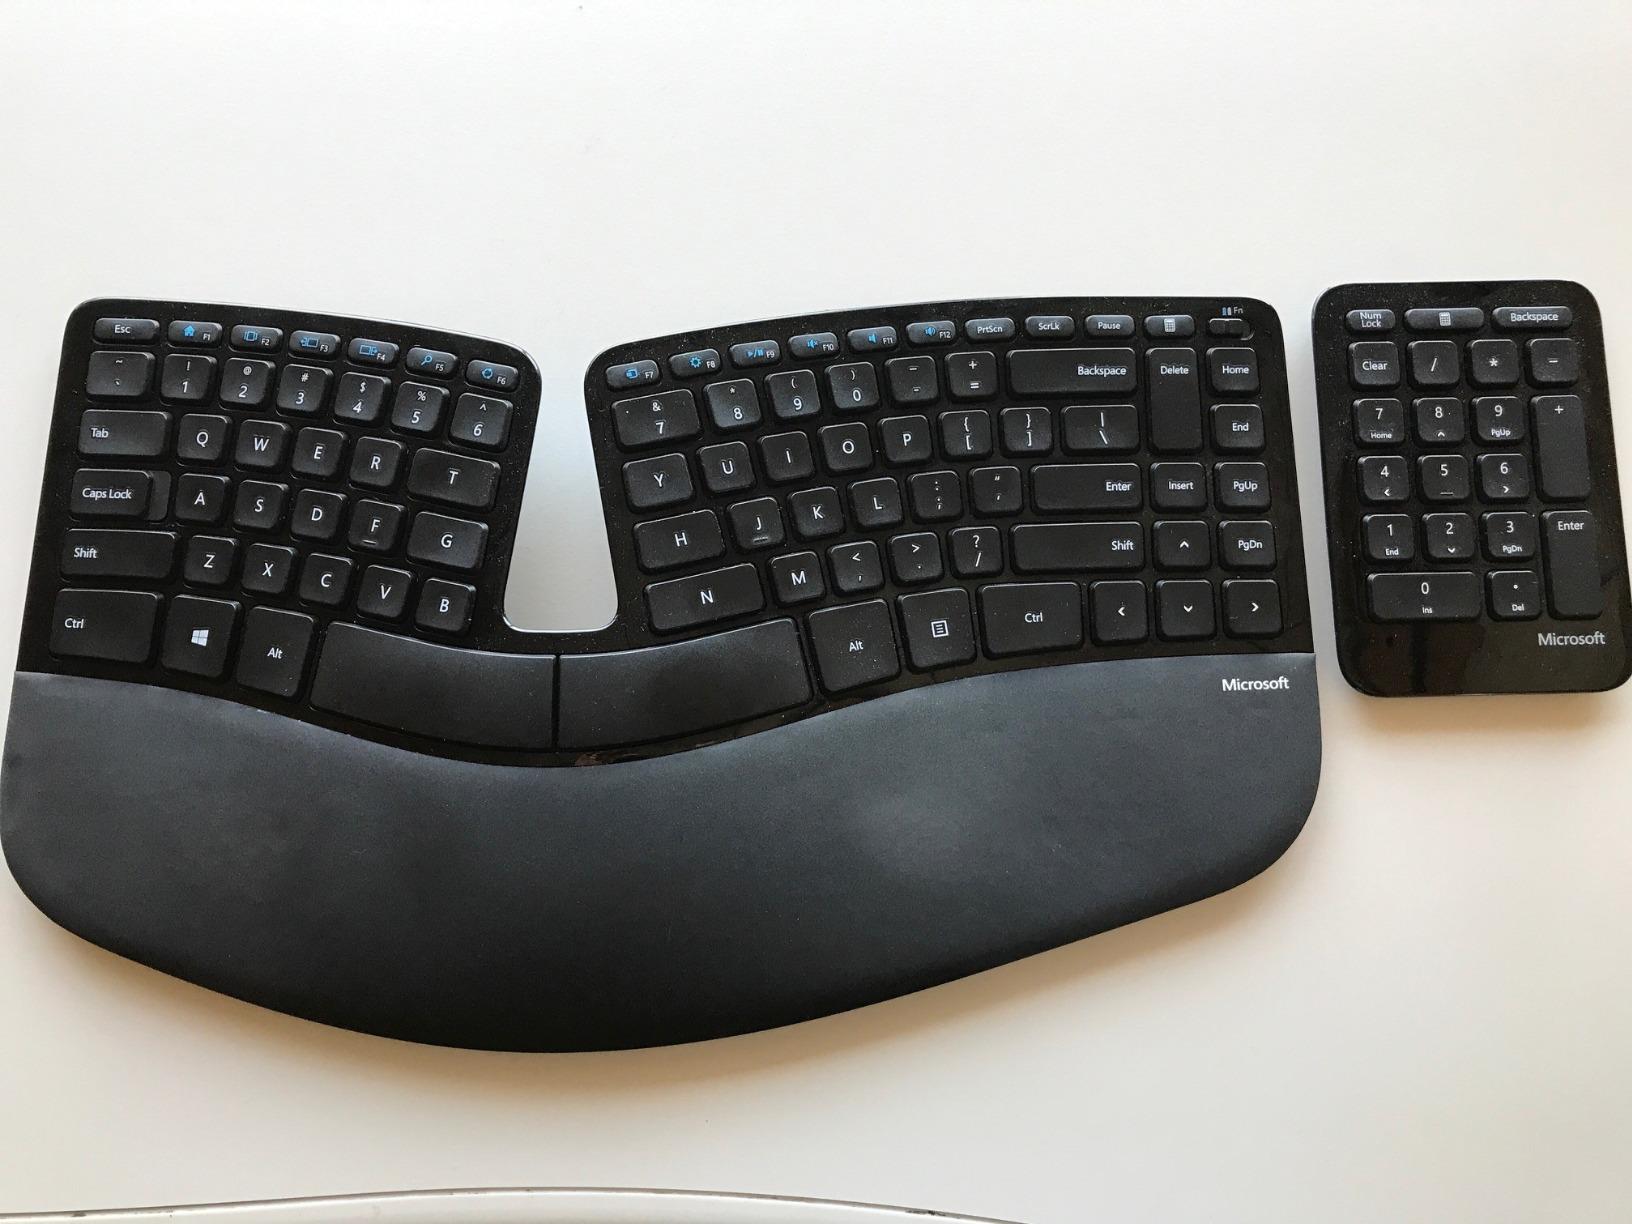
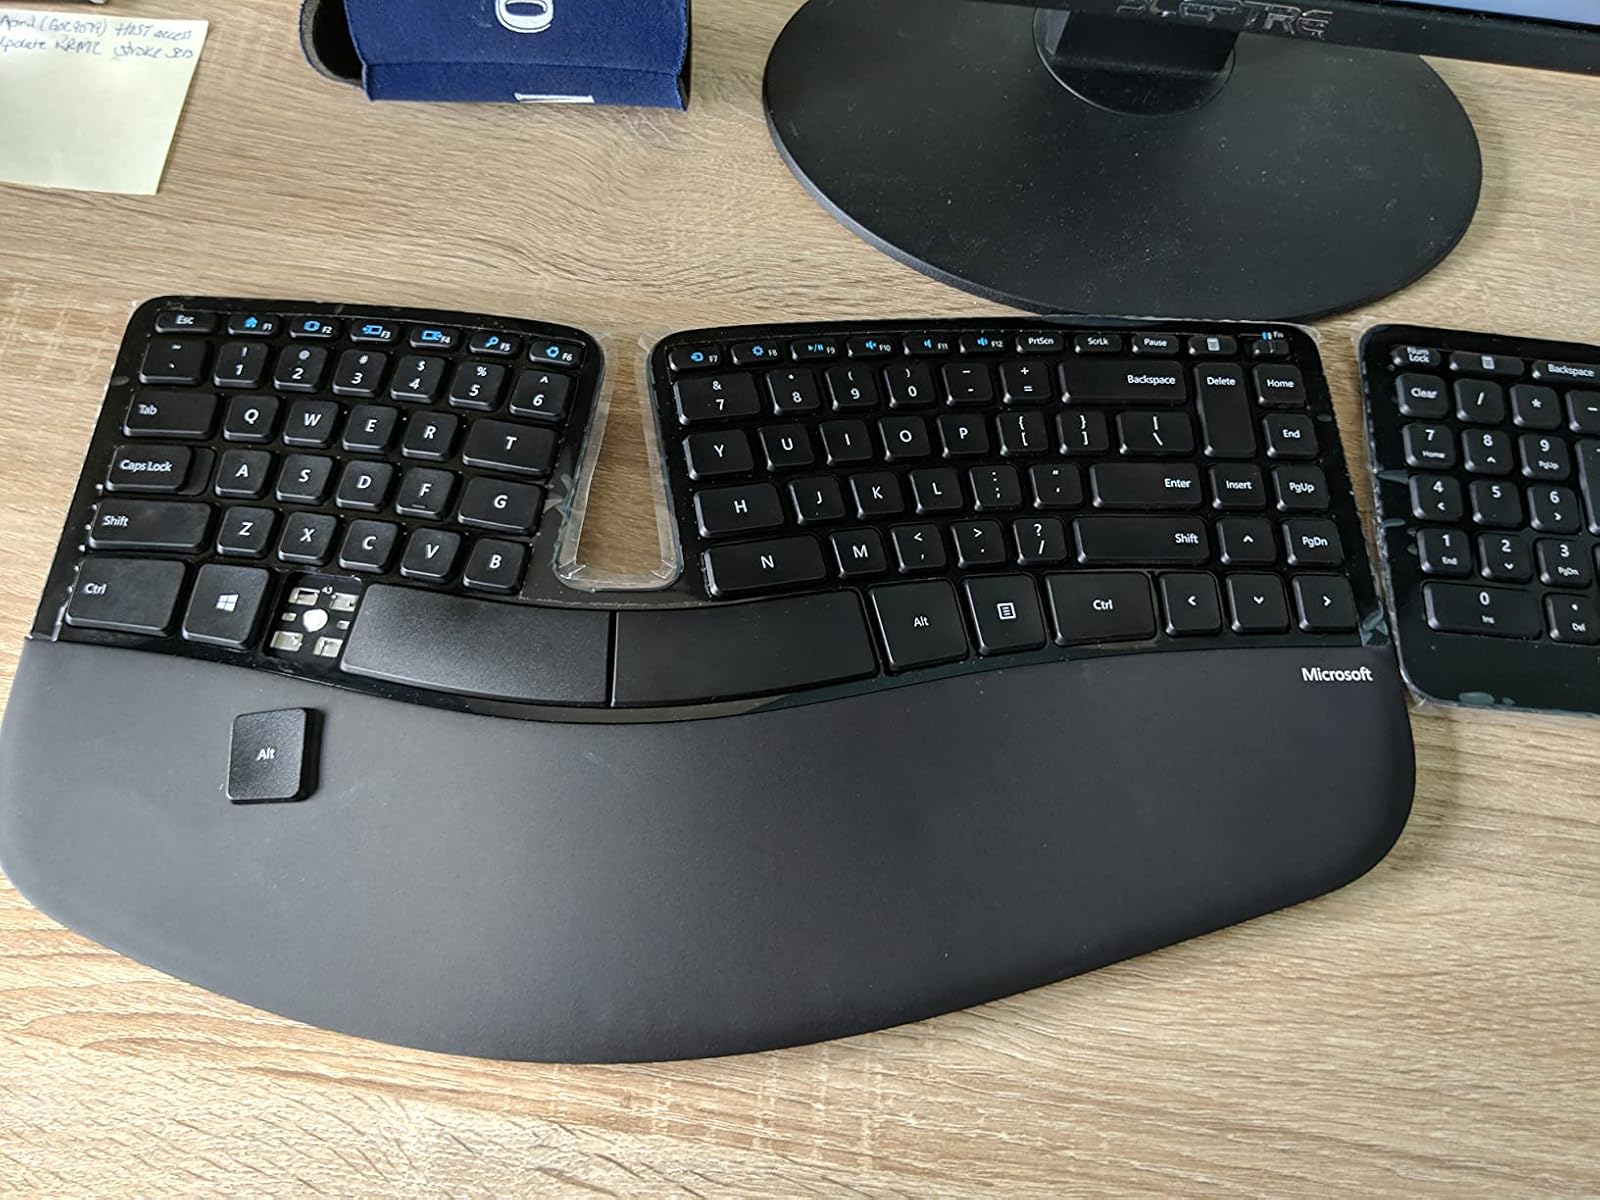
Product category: keyboard
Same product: yes